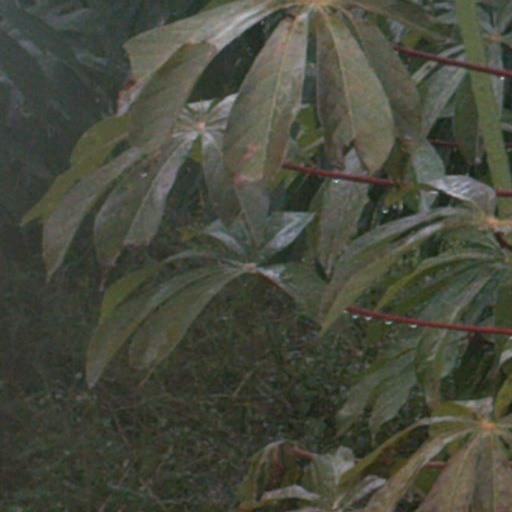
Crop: cassava